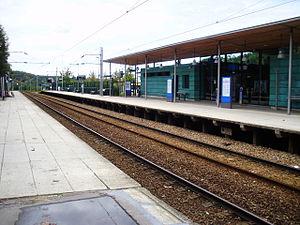
Gare de La Celle-Saint-Cloud, Yvelines, France (vue en direction de Saint-Nom-la-Bretèche depuis le milieu du quai)
La ligne L du Transilien, plus souvent simplement dénommée ligne L, est une ligne de trains de banlieue qui dessert l'ouest de l'Île-de-France, avec plusieurs embranchements. Elle relie la gare de Paris-Saint-Lazare à celles de Versailles-Rive-Droite, Saint-Nom-la-Bretèche et Cergy-le-Haut.